Ponneelan

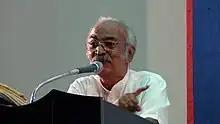
Ponneelan in 2011

Ponneelan, born 1940 at Manikatti Pottal, Kanyakumari district) is the pen name of Kandeswara Bhaktavatsalan, a Tamil writer from Tamil Nadu, India. He is a Marxist and was influenced by Tamil Communist leader P. Jeevanandham in his younger days. He became a teacher and retired as the deputy director of school education for Tamil Nadu. He won the 1994 Sahitya Akademi Award for Tamil his novel "Pudhiya Dharisanangal". He is currently the state president of the Tamil literary organisation "Tamil Nadu Kalai Ilakkiya Perumandram". During 2005–2008, he was a member of the Central Board of Film Certification (censor board). He also wrote the script for the 2008 film "Ayyavazhi".